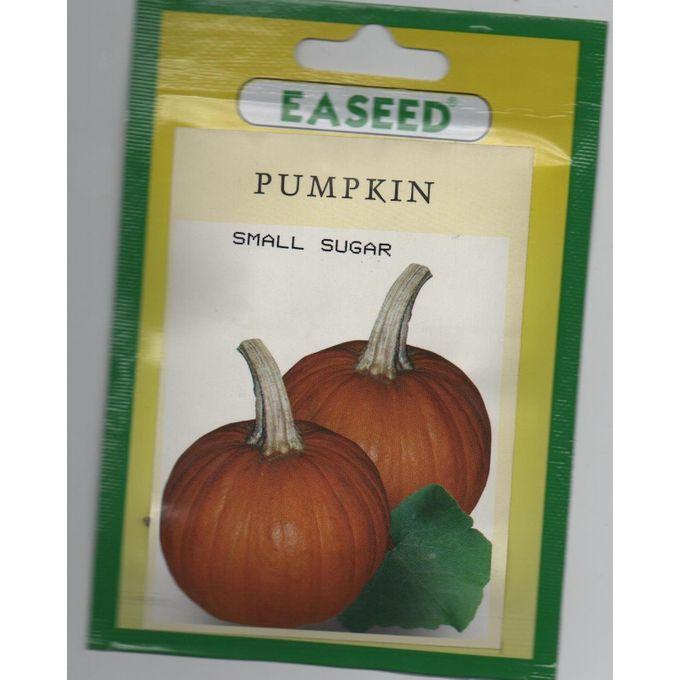
Mbegu za maboga zikiwa zimehifadhiwa vizuri, katika pakiti iliyotengenezwa kwa kutumia plastiki, kukiwa na jina pamoja na picha ya boga, katika kifungashio hicho.